Iyer the Great

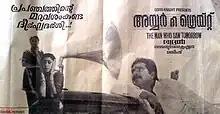
Promotional poster

Iyer the Great is a 1990 Indian Malayalam-language psychological thriller film directed by Bhadran, starring Mammootty, Geetha, Shobana, Sukumari, and Devan. It was a commercial success upon release. M. S. Mani won the National Film Award for Best Editing for his work in the film.